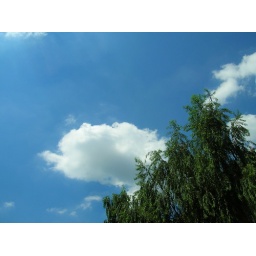
clouds in the sky that morning